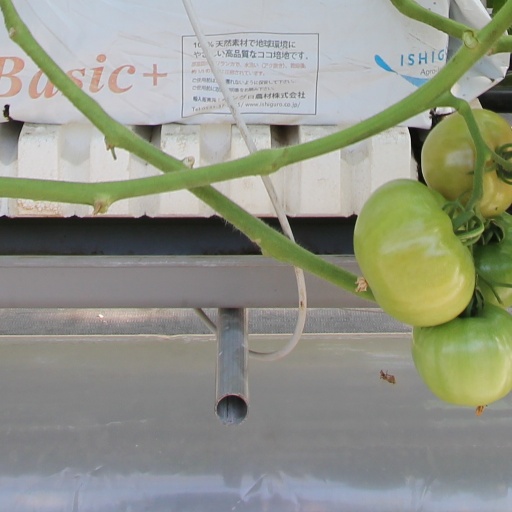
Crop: tomato